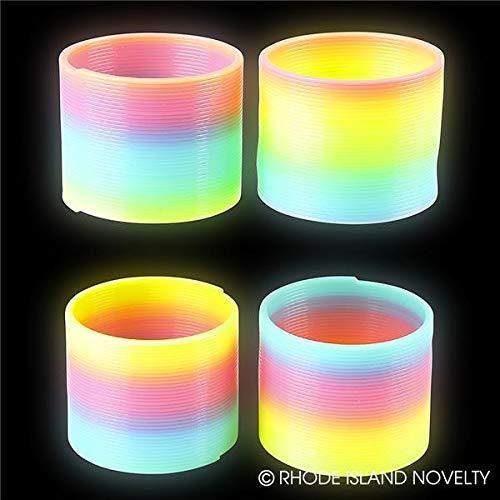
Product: Rhode Island Novelty 3 Inch Glow-in-The-Dark Coil Spring, One per Order
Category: Toys & Games | Novelty & Gag Toys
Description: Rhode Island Novelty 3 Inch Glow-in-the-Dark Coil Spring.
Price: $4.46
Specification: ProductDimensions:3.2x3.2x2.5inches|ItemWeight:2.4ounces|ShippingWeight:2.4ounces(Viewshippingratesandpolicies)|ASIN:B002STPS1C|Itemmodelnumber:CSGID80|Manufacturerrecommendedage:6-12years